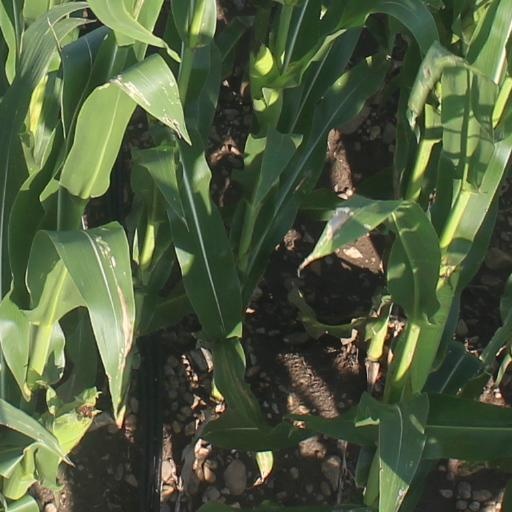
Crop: maize; corn